Rudolf Tillmetz

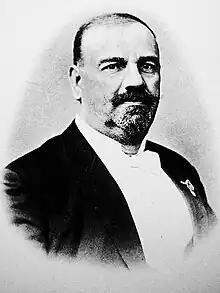
Rudolf Tillmetz

Rudolf Tillmetz (1 April 1847 – 25 January 1915) was a flute virtuoso and pedagogue from Munich, Germany. He was a great contributor to modern ideas on interpretation on the flute with his teachings and his technical writings. As a child Rudolf showed great promise as a musician and was provided a through musical education by his father, Franz Paul Tillmetz. After studying piano with Franz Barraga and music theory with Otto Muller he became a pupil of Theobald Boehm, who helped the young flutist establish his successful career.